Chegongzhuangxi station

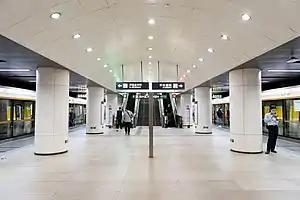
Platform

Chegongzhuangxi is a station on Line 6 of the Beijing Subway. This station opened on December 30, 2012.